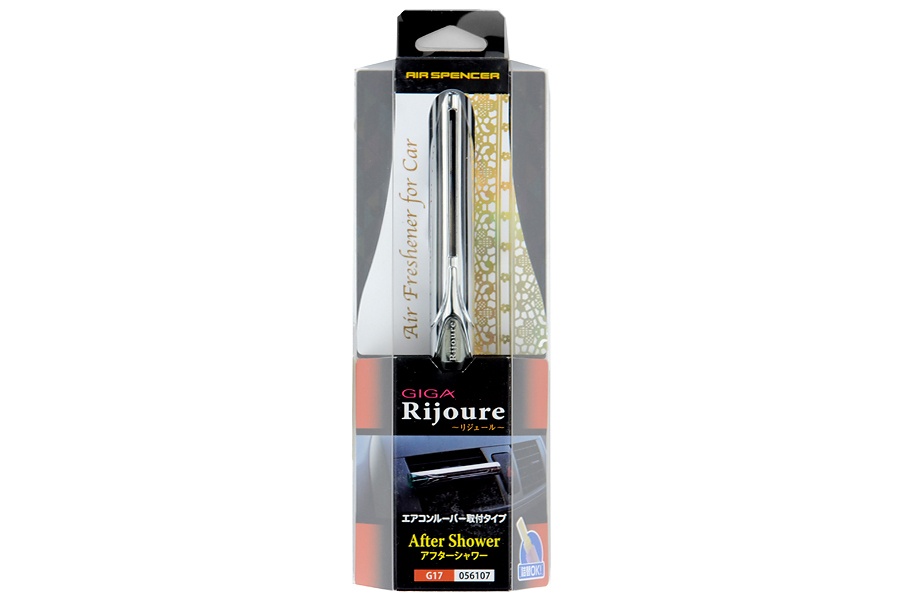
Eikosha Air Spencer GIGA Clip - Universal
The Air Spencer GIGA CLIP is constructed with colored translucent plastic, holographic metal and chrome trim. GIGA Clip The Air Spencer GIGA CLIP is constructed with colored translucent plastic, holographic metal and chrome trim. The GIGA CLIP to any air vent in your vehicle interior. Each GIGA CLIP unit holds two scent solid type stick which lasts over 30 days and two scent sticks are included with each GIGA CLIP . Eikosha Japan Seven Different Scents Marine Squash Pink Shower Tonight White Musk Marine Squash Green Breeze Squash After Shower
Brand: Eikosha
Category: Vehicles & Parts > Vehicle Parts & Accessories > Vehicle Maintenance, Care & Decor > Vehicle Decor > Vehicle Air Fresheners